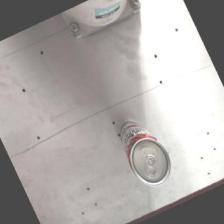
Label: cans